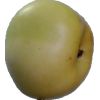
Label: Apple 6